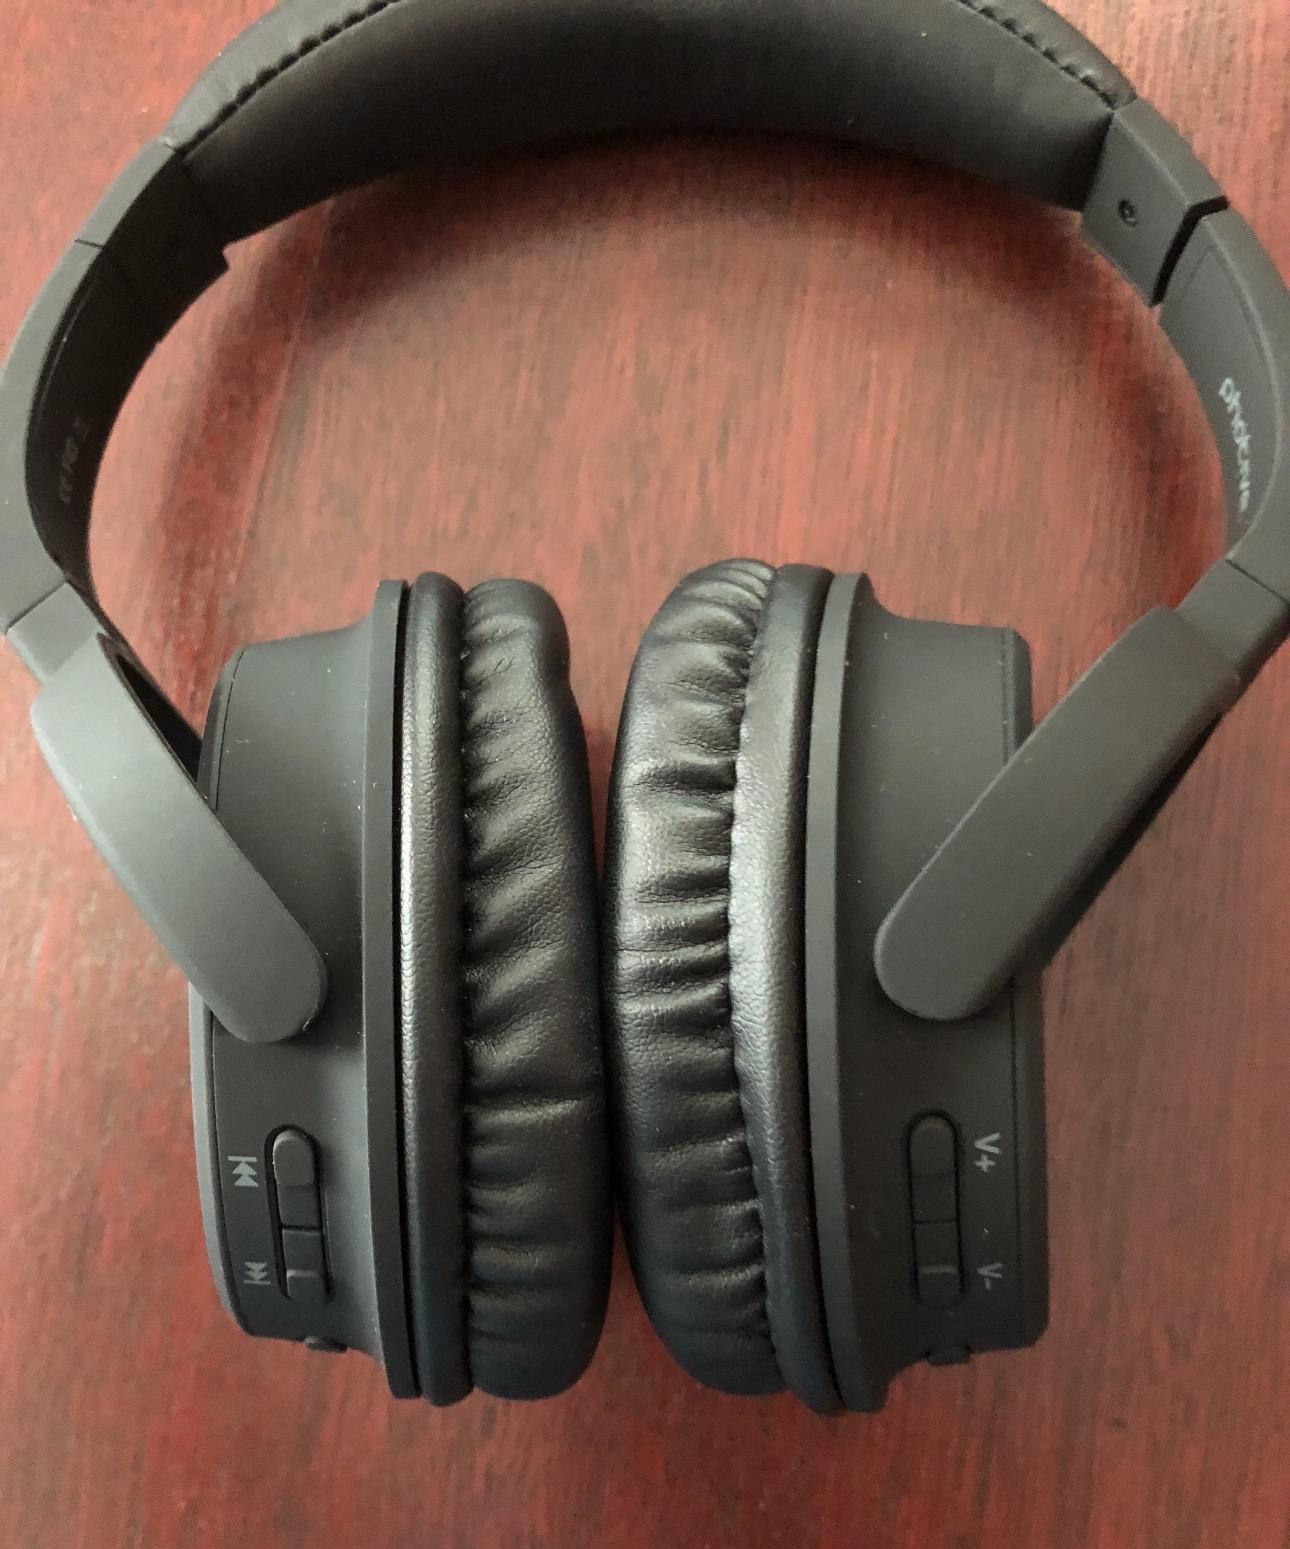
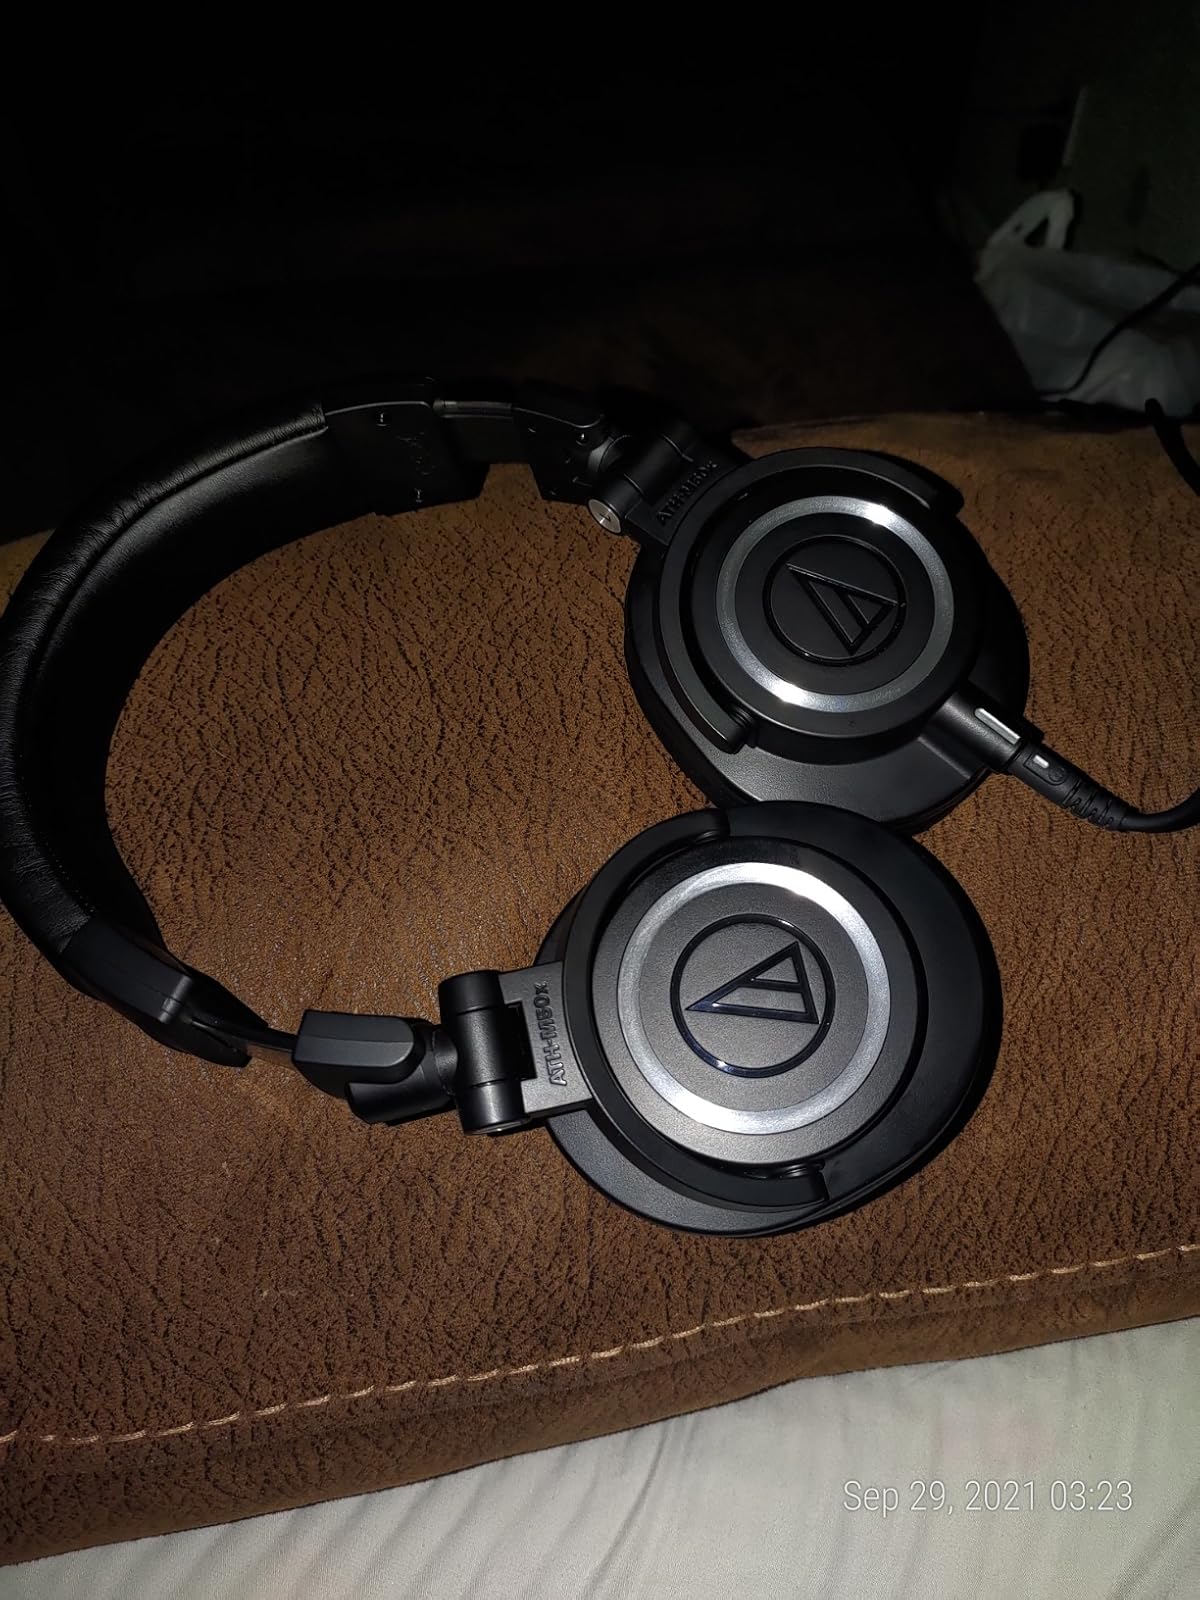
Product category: headphones
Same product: no